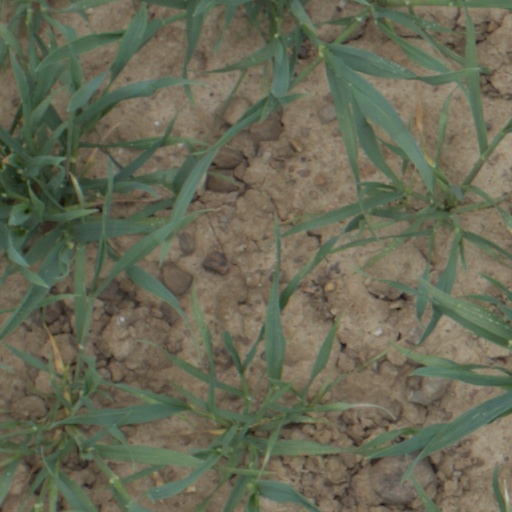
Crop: wheat